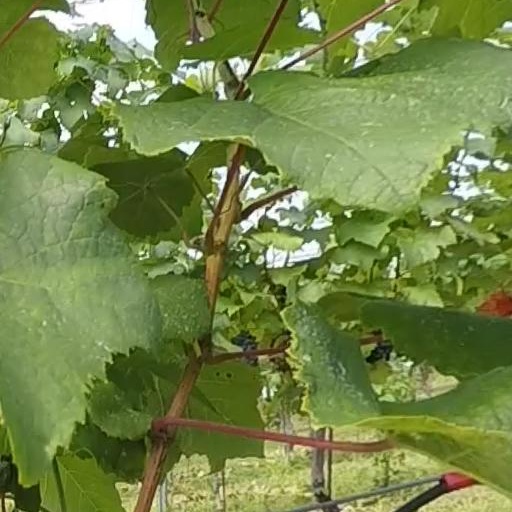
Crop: grape